Farm, Bordesley

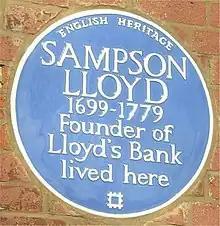
English Heritage blue plaque on the building

The former 56-acre "Owen's Farm" with an Elizabethan farmhouse in the manor of Bordesley, now in the locality of Sparkbrook, was purchased in 1742 by Sampson II Lloyd (1699–1779) of nearby Edgbaston Street, Birmingham, an iron-master who later in 1765 co-founded Lloyds Bank. He was descended from the ancient family of Lloyd of Dolobran Hall in Montgomeryshire (now Powys) in Wales. He retained the Tudor farmhouse and built near it "Farm" an eponymous mansion house, which survives as a grade II* listed building known today as "Lloyd's Farmhouse, Farm Park, 139 Sampson Road, Birmingham", one of the most important of the rare surviving Georgian buildings in the city of Birmingham. An English Heritage blue plaque is affixed to the building.